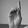
ASL letter: D